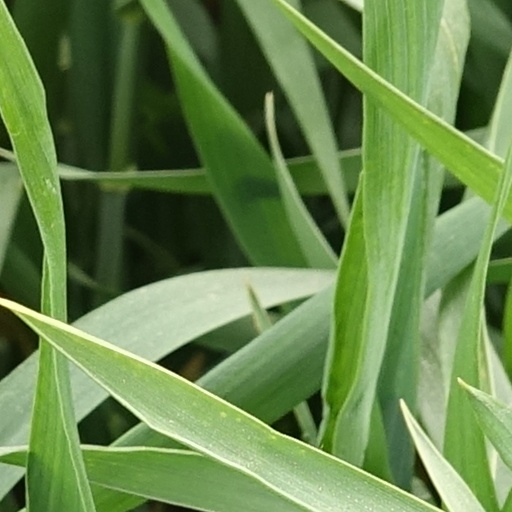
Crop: wheat